Ashfaq Parvez Kayani

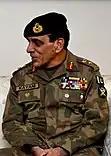
24 July 2010, Kayani as Chief of the Army Staff (COAS).

In January 2008 General Kayani passed a directive which ordered military officers not to maintain contacts with politicians. It was further made public on 13 February 2008 that General Kayani ordered the withdrawal of military officers from all of Pakistan's government civil departments. It was an action that reversed the policies of his predecessor, President Musharraf. It was welcomed by President Musharraf's critics, who have long demanded that the military distance itself from politics. The Pakistani media reported that the army officers would be withdrawn from 23 wide-ranging civil departments, including the National Highway Authority, National Accountability Bureau, Ministry of Education, and Water and Power Development Authority.